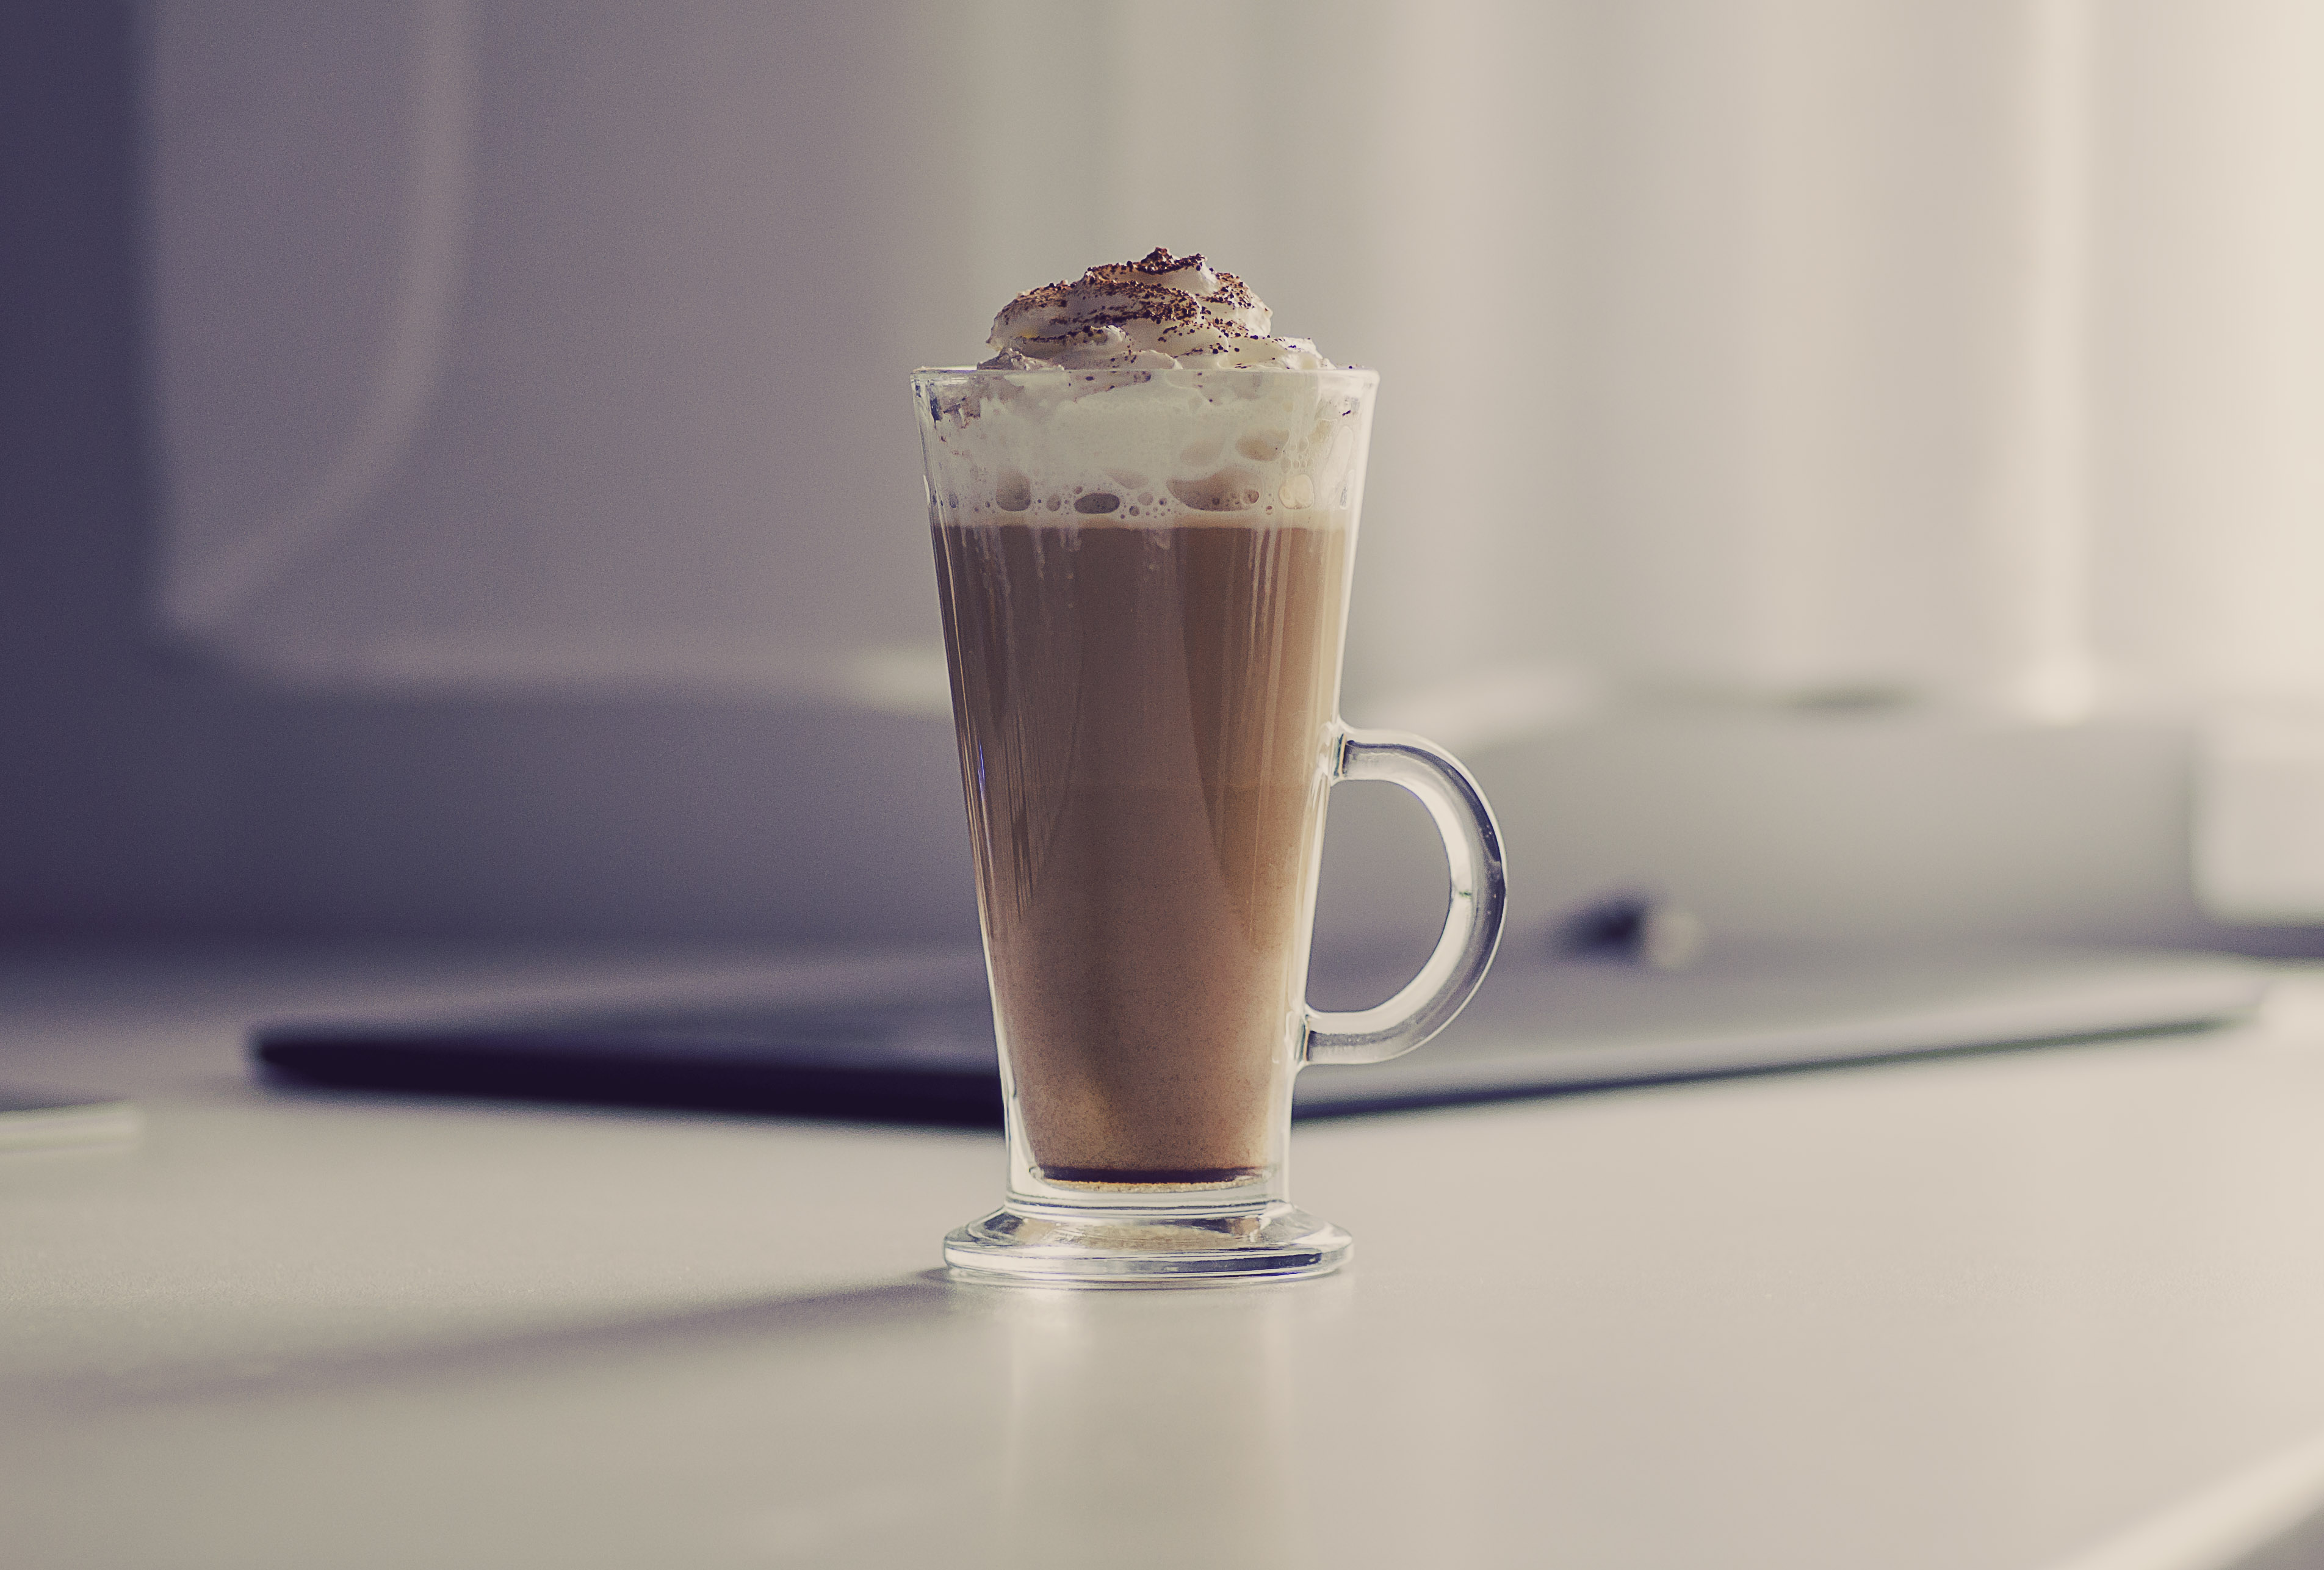
coffee, latte, hot chocolate, food, beverage, drink, dessert, flavor, milkshake